Hans Blohm

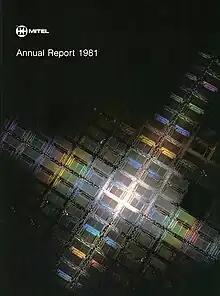
HLB's photo appearing on the cover of Mitel's 1981 Annual report.

An altogether different aspect of Blohm's work has focussed on high technology. In 1981, as he was standing in Mitel’s lobby with one of the company’s 3-inch wafers in his hands, light hit the wafer a certain way and he saw a riot of colour coming off. After hours of attempts, the right angle appeared and Blohm took the photo he had longed for. The next day, the photo was put on the cover of Mitel’s annual report. Mitel commissioned their first backlit mural (six panel 14’ long and 10’ high) in a two-story-high mirrored wall used to create a panoramic array at its main reception lobby. For this mural, the 1/25th of a ¼" square microchip had to be enlarged 16 million times in area. Engineers calculated it to be the highest magnification of a small portion of a microchip, up to that time. Blohm was commissioned to produce nine more murals that hung in Ireland, Puerto Rico, Washington, D.C., Florida, Bromont, Quebec, etc. One of these was 28’ long and 8’ high for the new Mitel plant in Renfrew, Ontario. Before long, he was hailed by some as Canada's best microchip photographer.